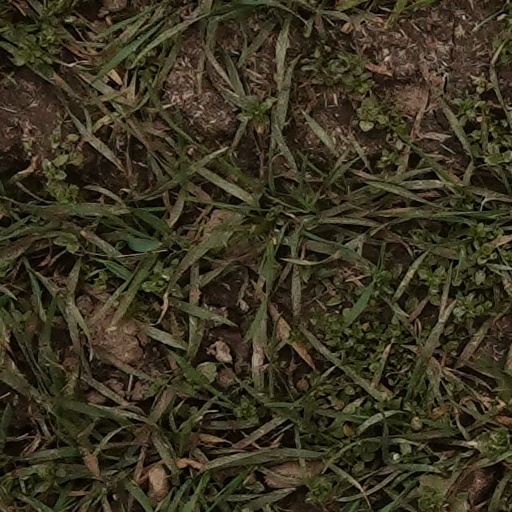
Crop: wheat